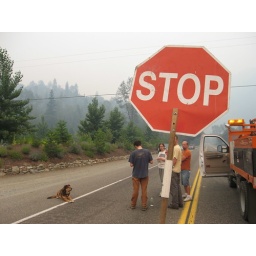
Motorists and a dog converge near a road block on Highway 299, closed due to wildfires. 6/27/08